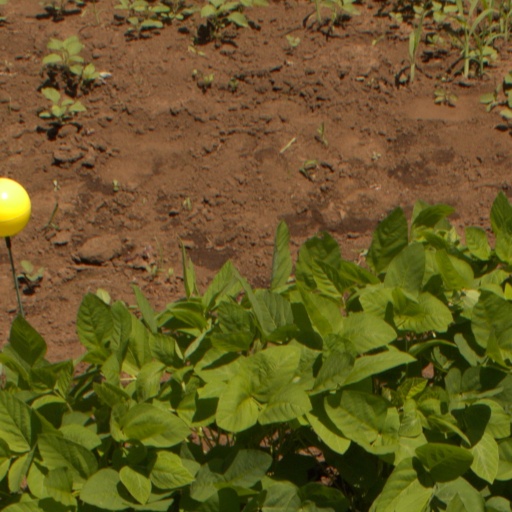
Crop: soybean